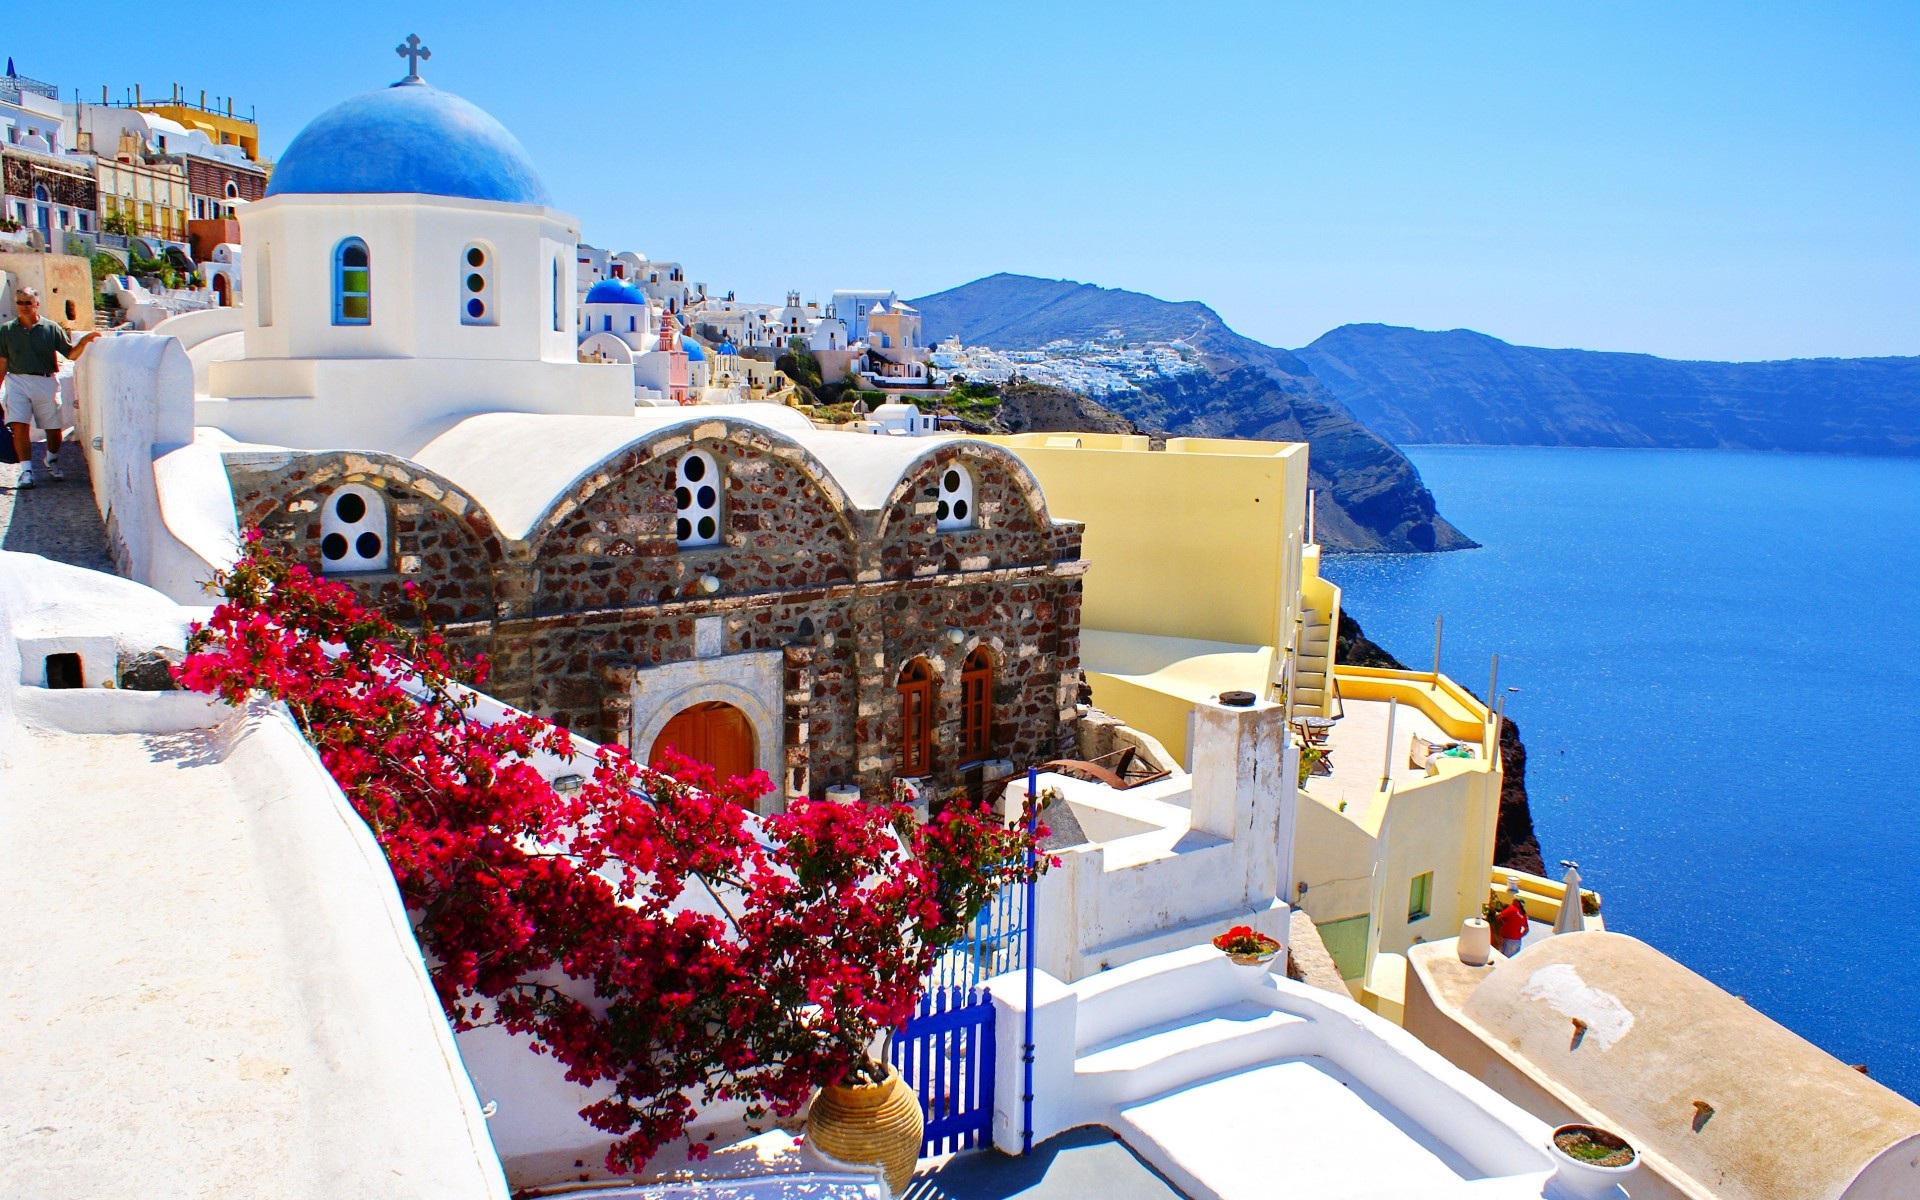
landscape, sea, nature, architecture, sky, white, house, town, building, summer, vacation, tourist, travel, village, europe, greek, mediterranean, holiday, island, romantic, blue, tourism, santorini, resort, greece, european, caldera, traditional, aegean